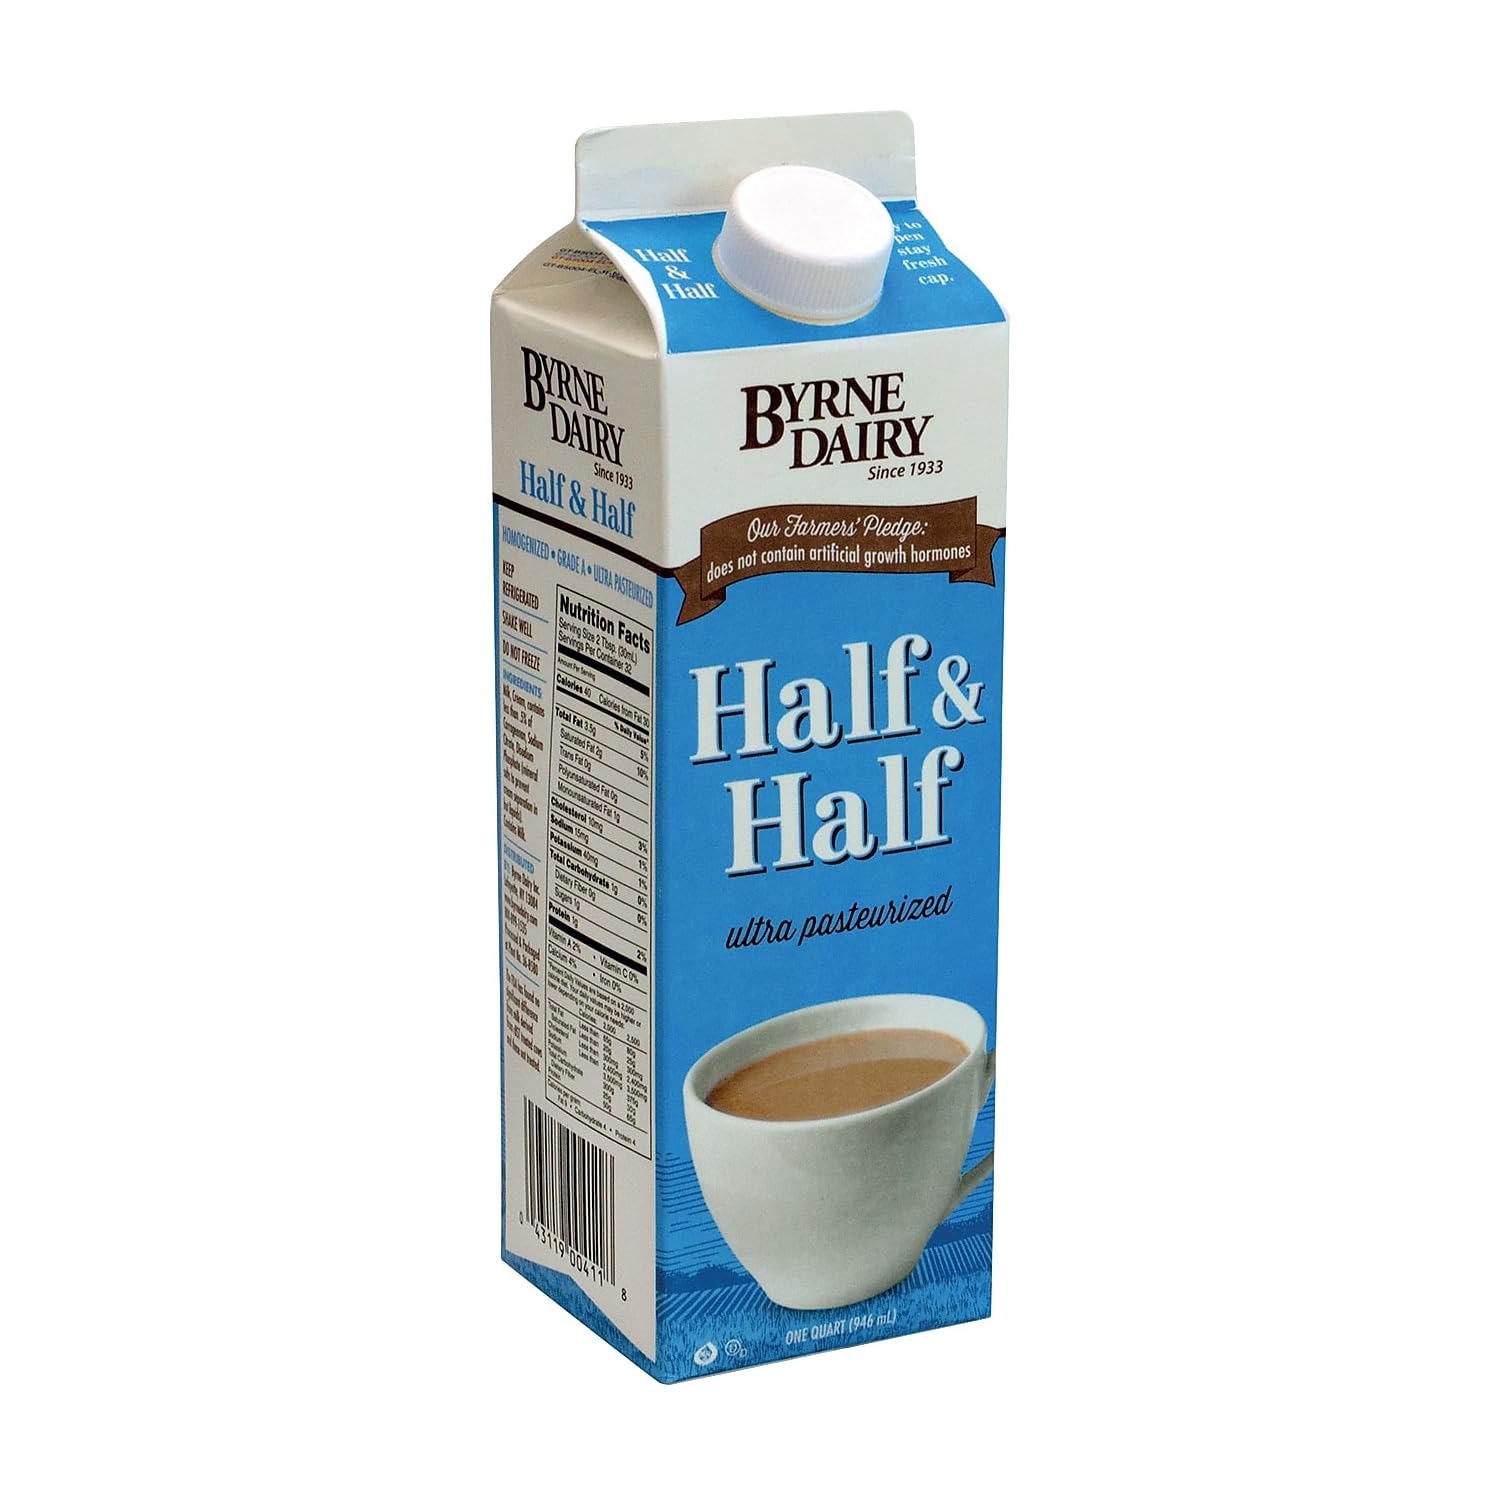
Item Name: Byrne Half & Half Original Liquid Creamer (902-00071)
Bullet Point 1: Sold as 1 Each.
Bullet Point 2: A 1-Quart carton of Half & Half creamer.
Bullet Point 3: Resealable carton of Half Half creamer for the break room coffee machine.
Bullet Point 4: Shipped with cold packs to ensure proper temperature.
Bullet Point 5: Delivery is not available for customers in Hawaii or Alaska.
Product Description: Add some flavor to your morning coffee with this Half Half creamer. This 1-Quart carton is perfect for the office refrigerator and is the perfect sharing size. Coffee creamer for the whole office, and is shipped with ice and cold packs to keep it cold!.<br><br>- A 1-Quart carton of Half Half creamer.<br>- Resealable carton of Half Half creamer for the break room coffee machine.<br>- Shipped with cold packs to ensure proper temperature.<br>- Delivery is not available for customers in Hawaii or Alaska.<br><br>- Sold as 1 Each.
Value: 32.0
Unit: Fl Oz

Price: 17.39